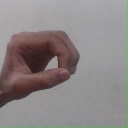
अक्षर: औ